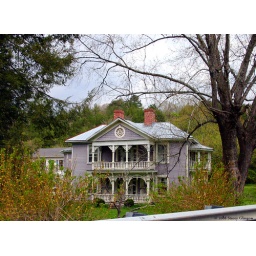
views from my car window - house built by James Jefferson White, circa 1881